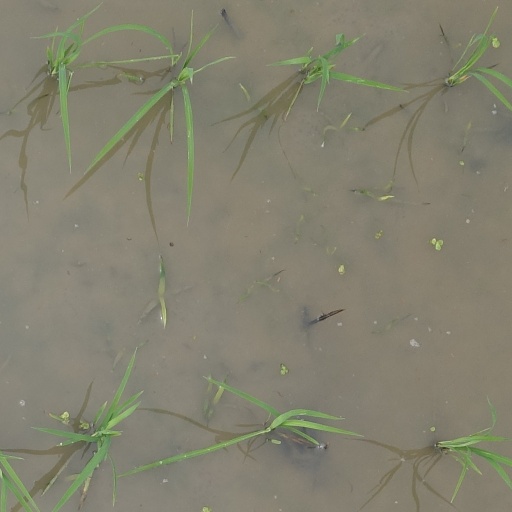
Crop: rice